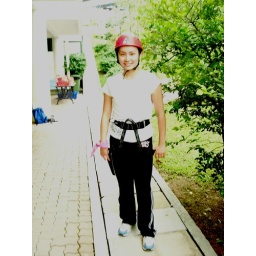
Me in my rock wall climbing gear